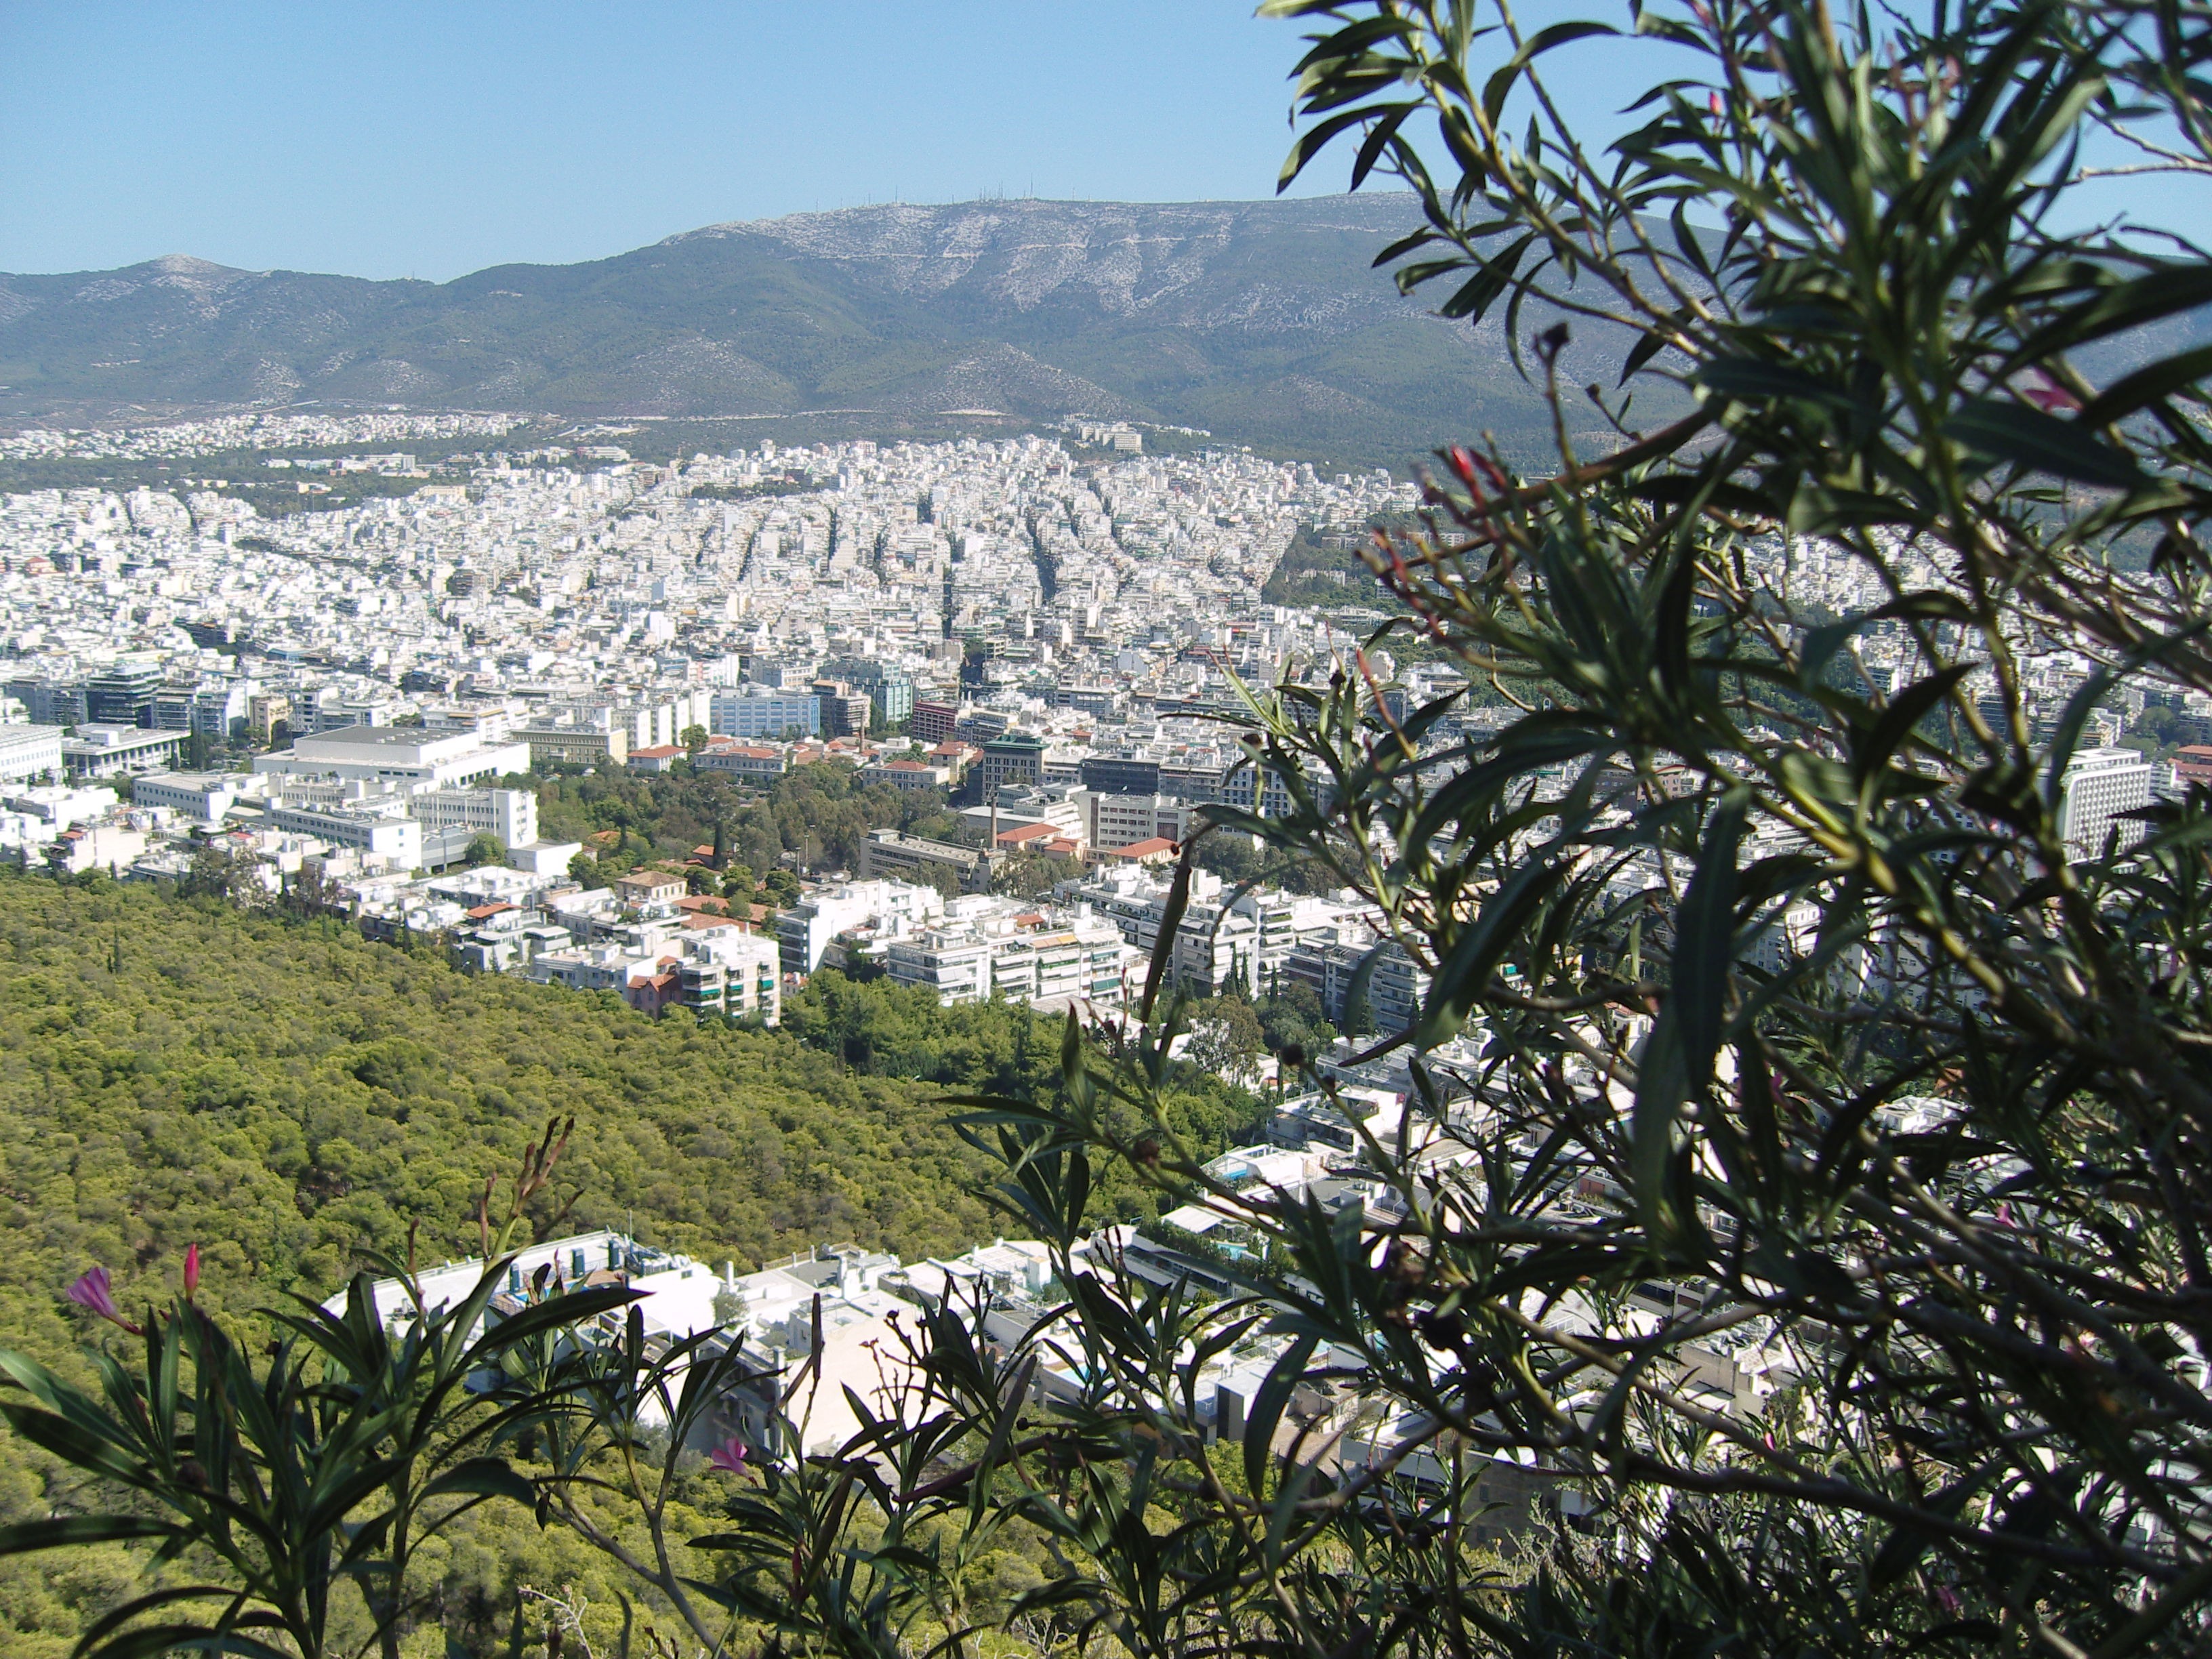
tree, horizon, mountain, snow, flower, mountain range, panorama, summer, capital, vision, outlook, greece, wide, athens, geographical feature, mountainous landforms